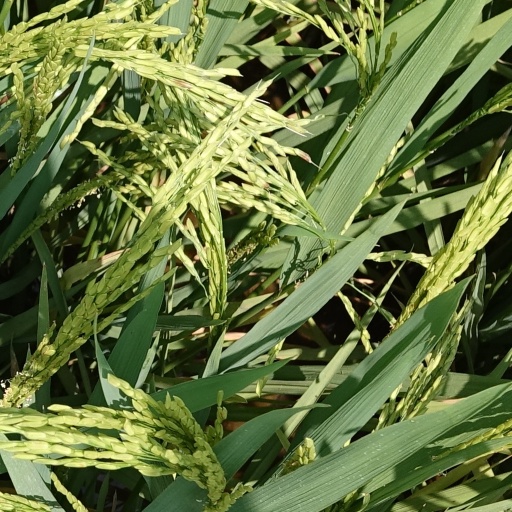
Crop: rice